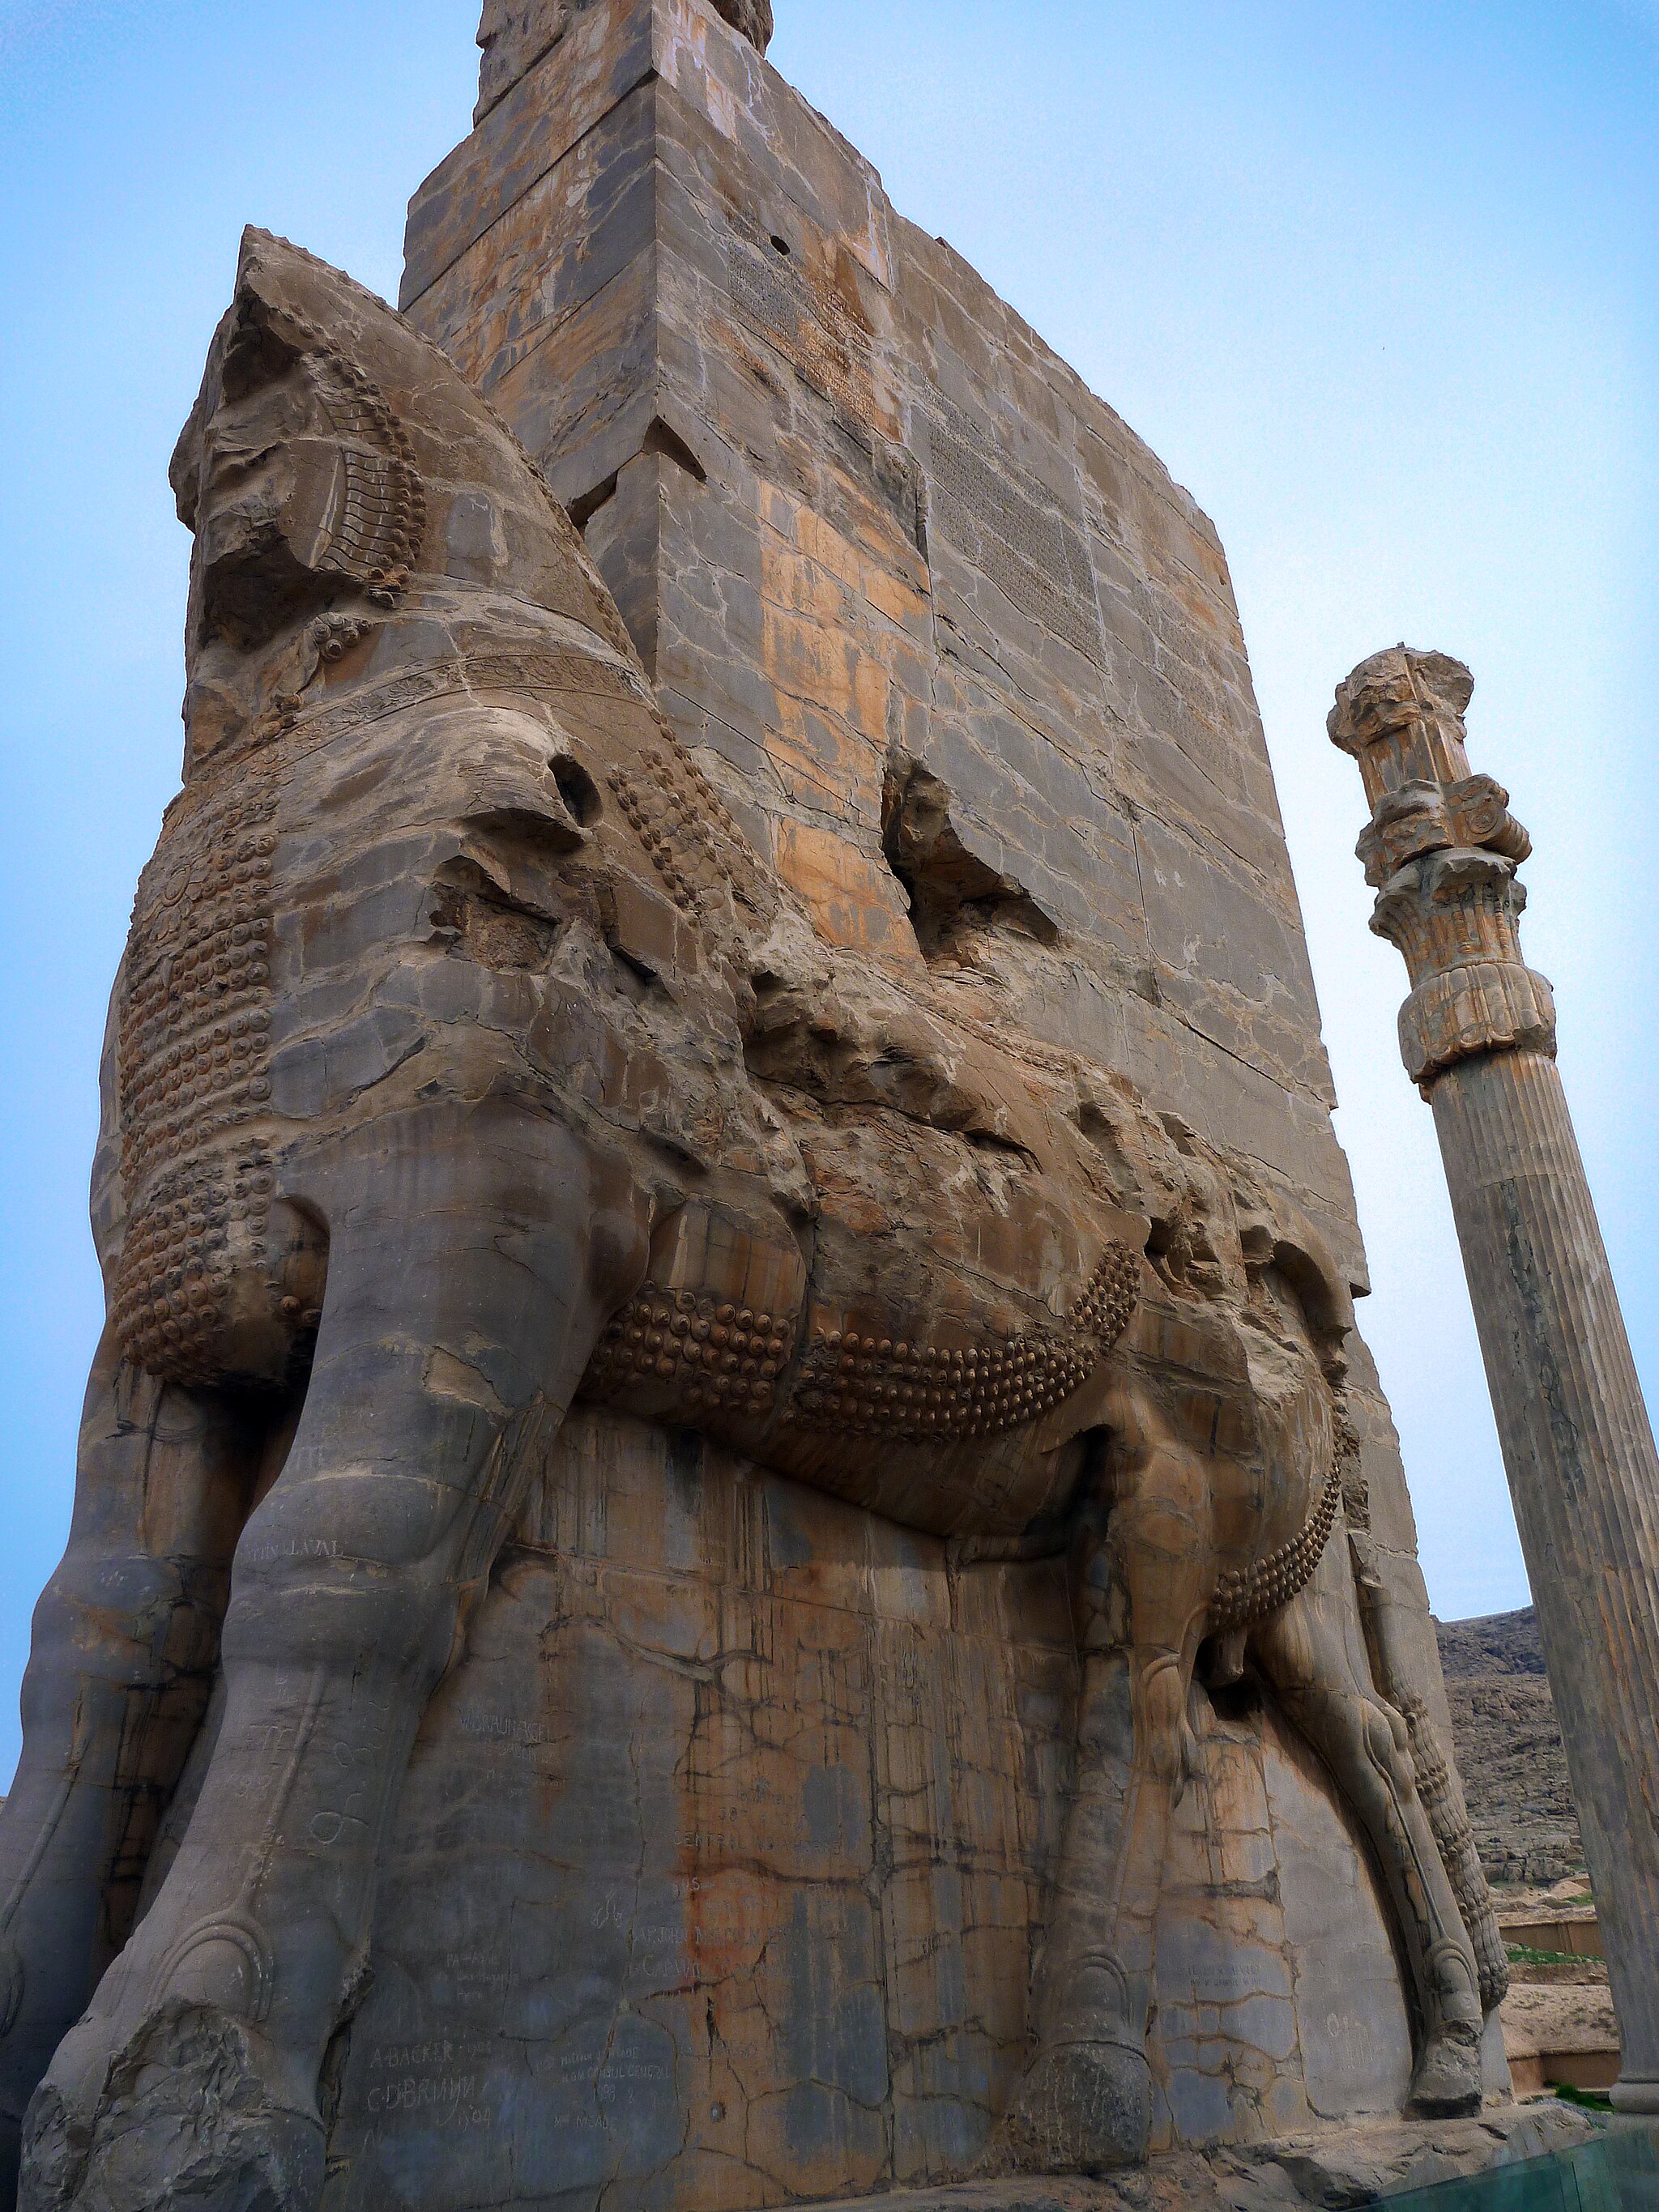
Title: Takht e Jamshid 05
Date: 2011-01-14 10:23:30
Categories: Self-published work, Cultural heritage monuments in Iran with known IDs, Uploaded via Campaign:wlm-ir, Images from Wiki Loves Monuments in Marvdasht, Details of Gate of All Nations